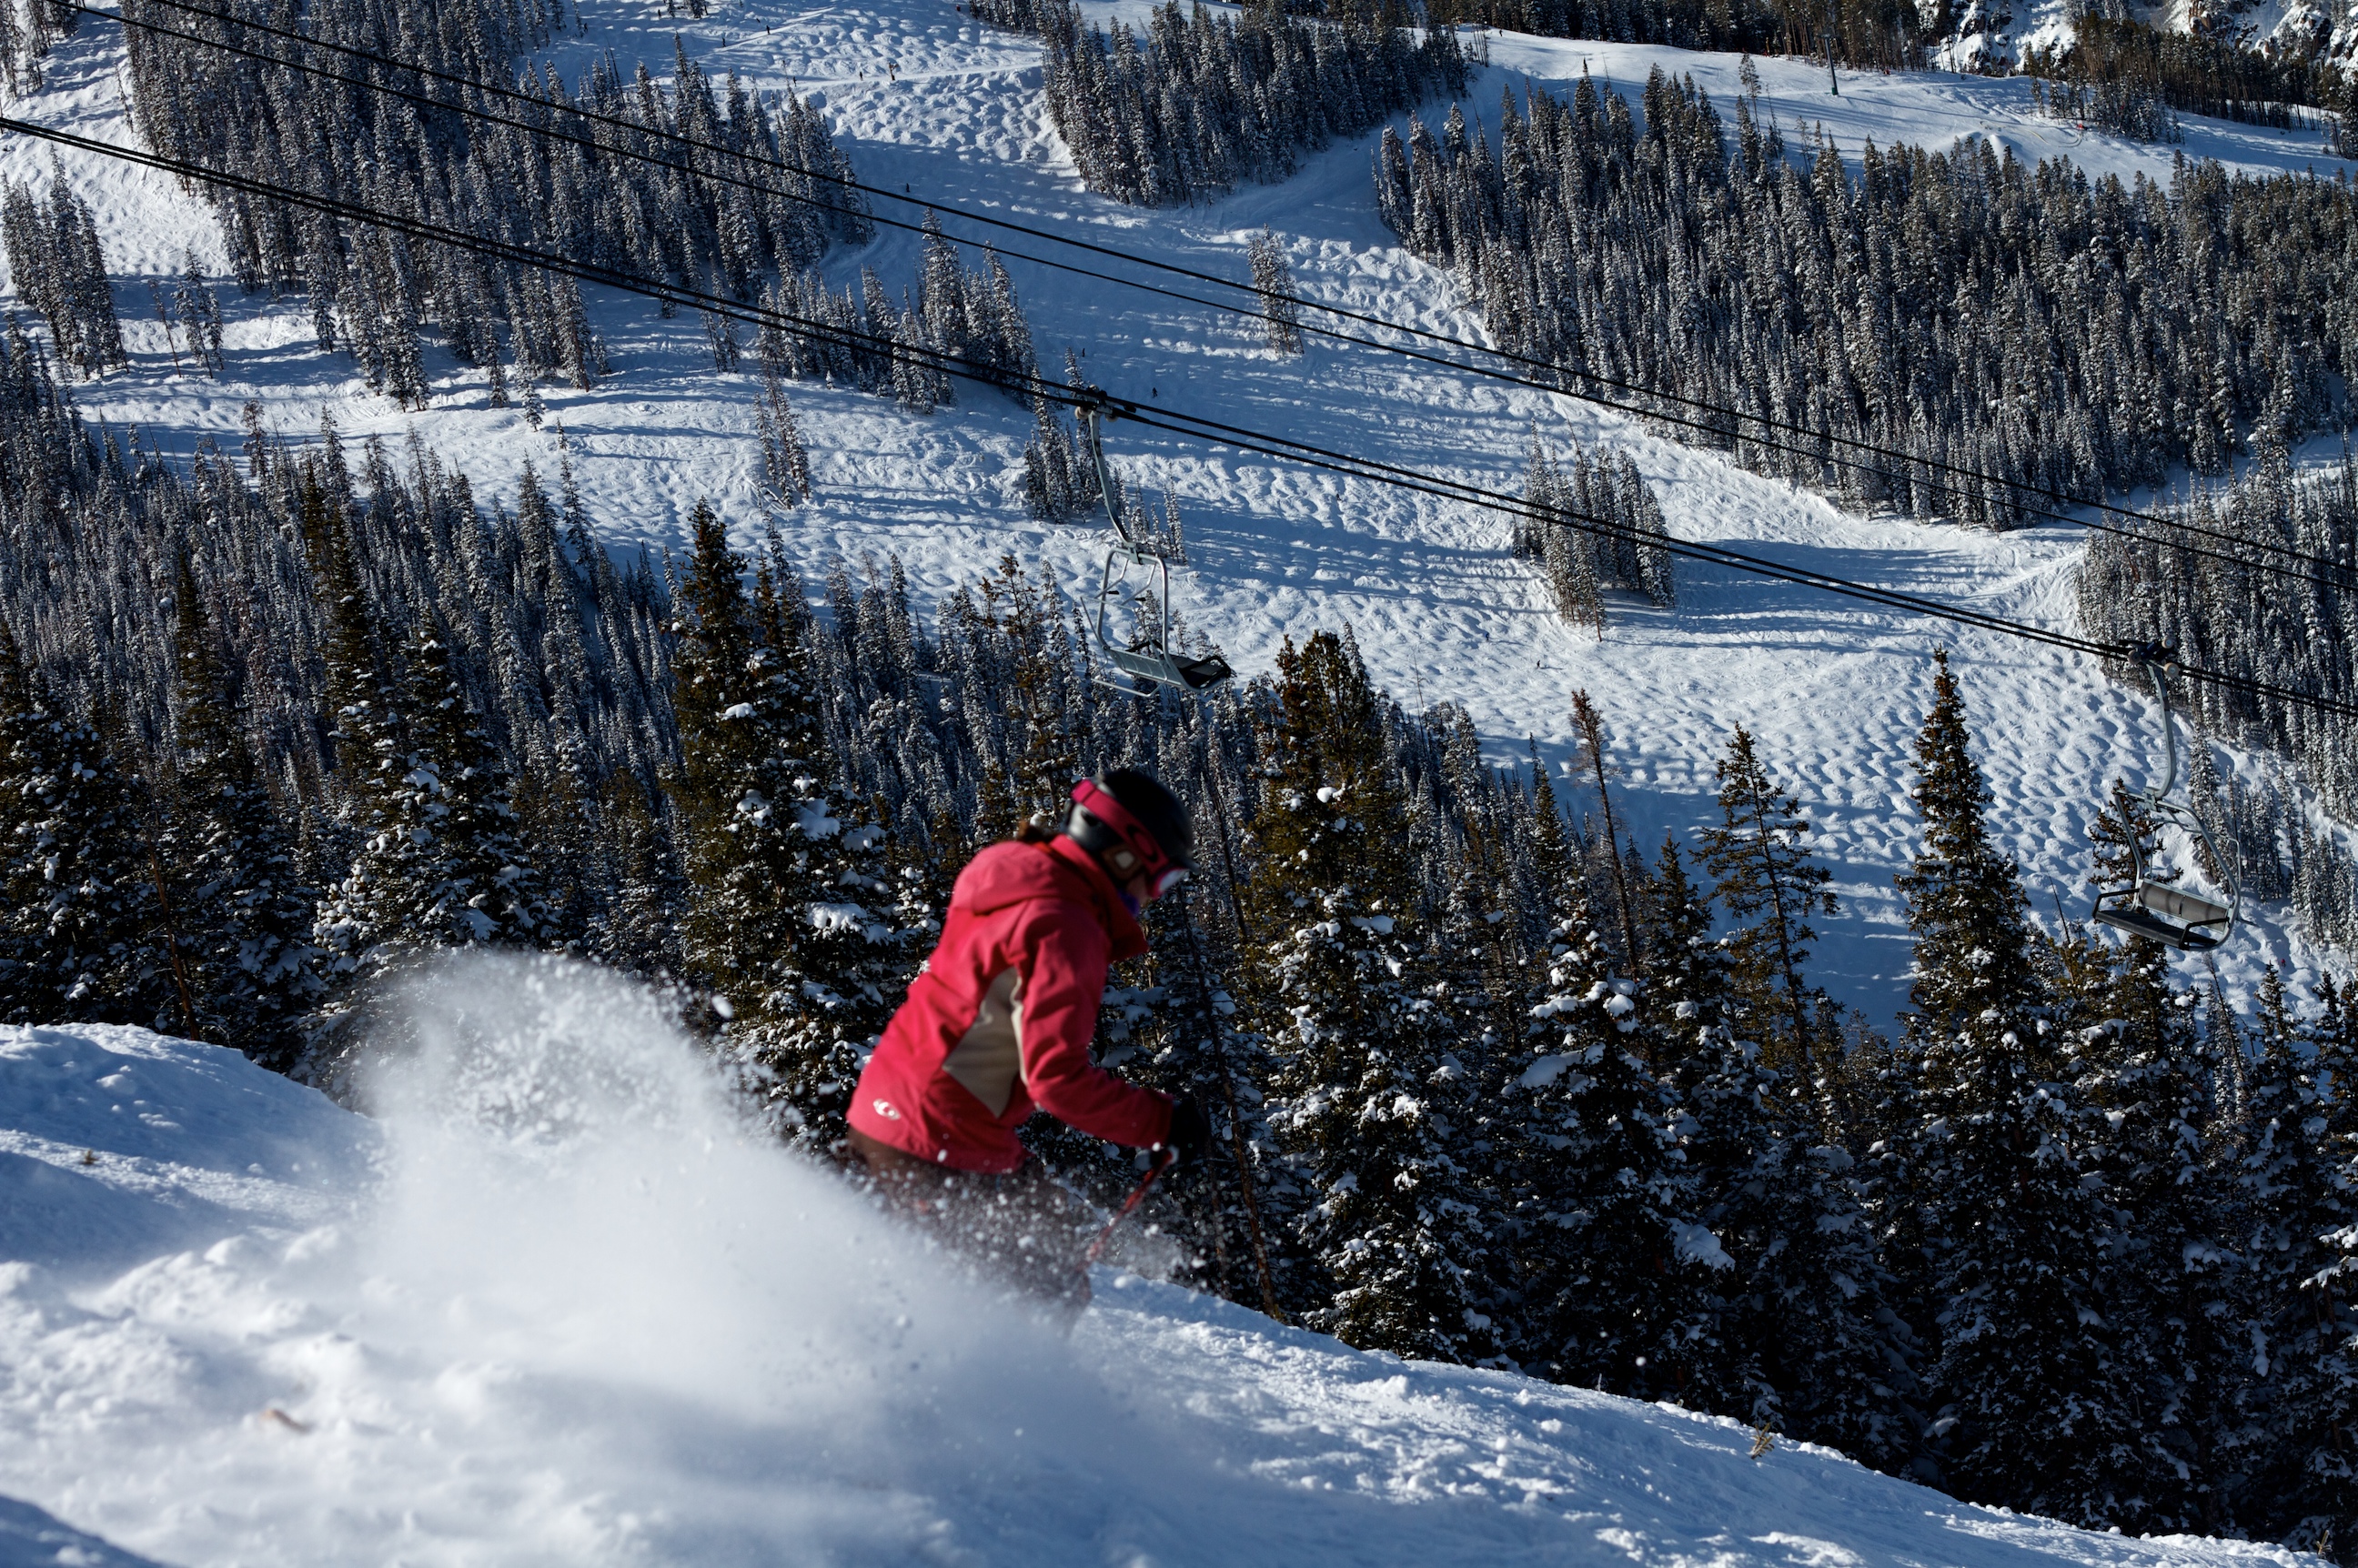
creek, mountain, snow, cold, winter, vehicle, canon, weather, snowshoe, extreme sport, skiing, season, winter sport, colorado, sports, mountains, ski, footwear, 7d, beaver, piste, avon, bumps, moguls, nordic skiing, ski equipment, geological phenomenon